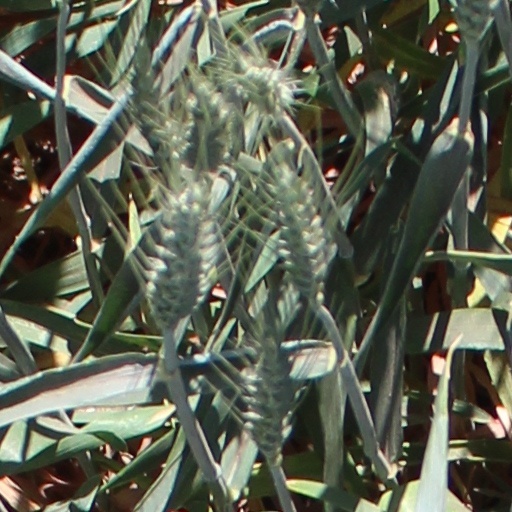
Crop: wheat